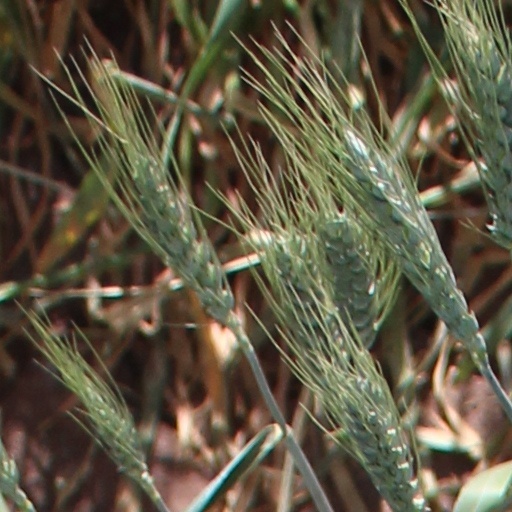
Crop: wheat